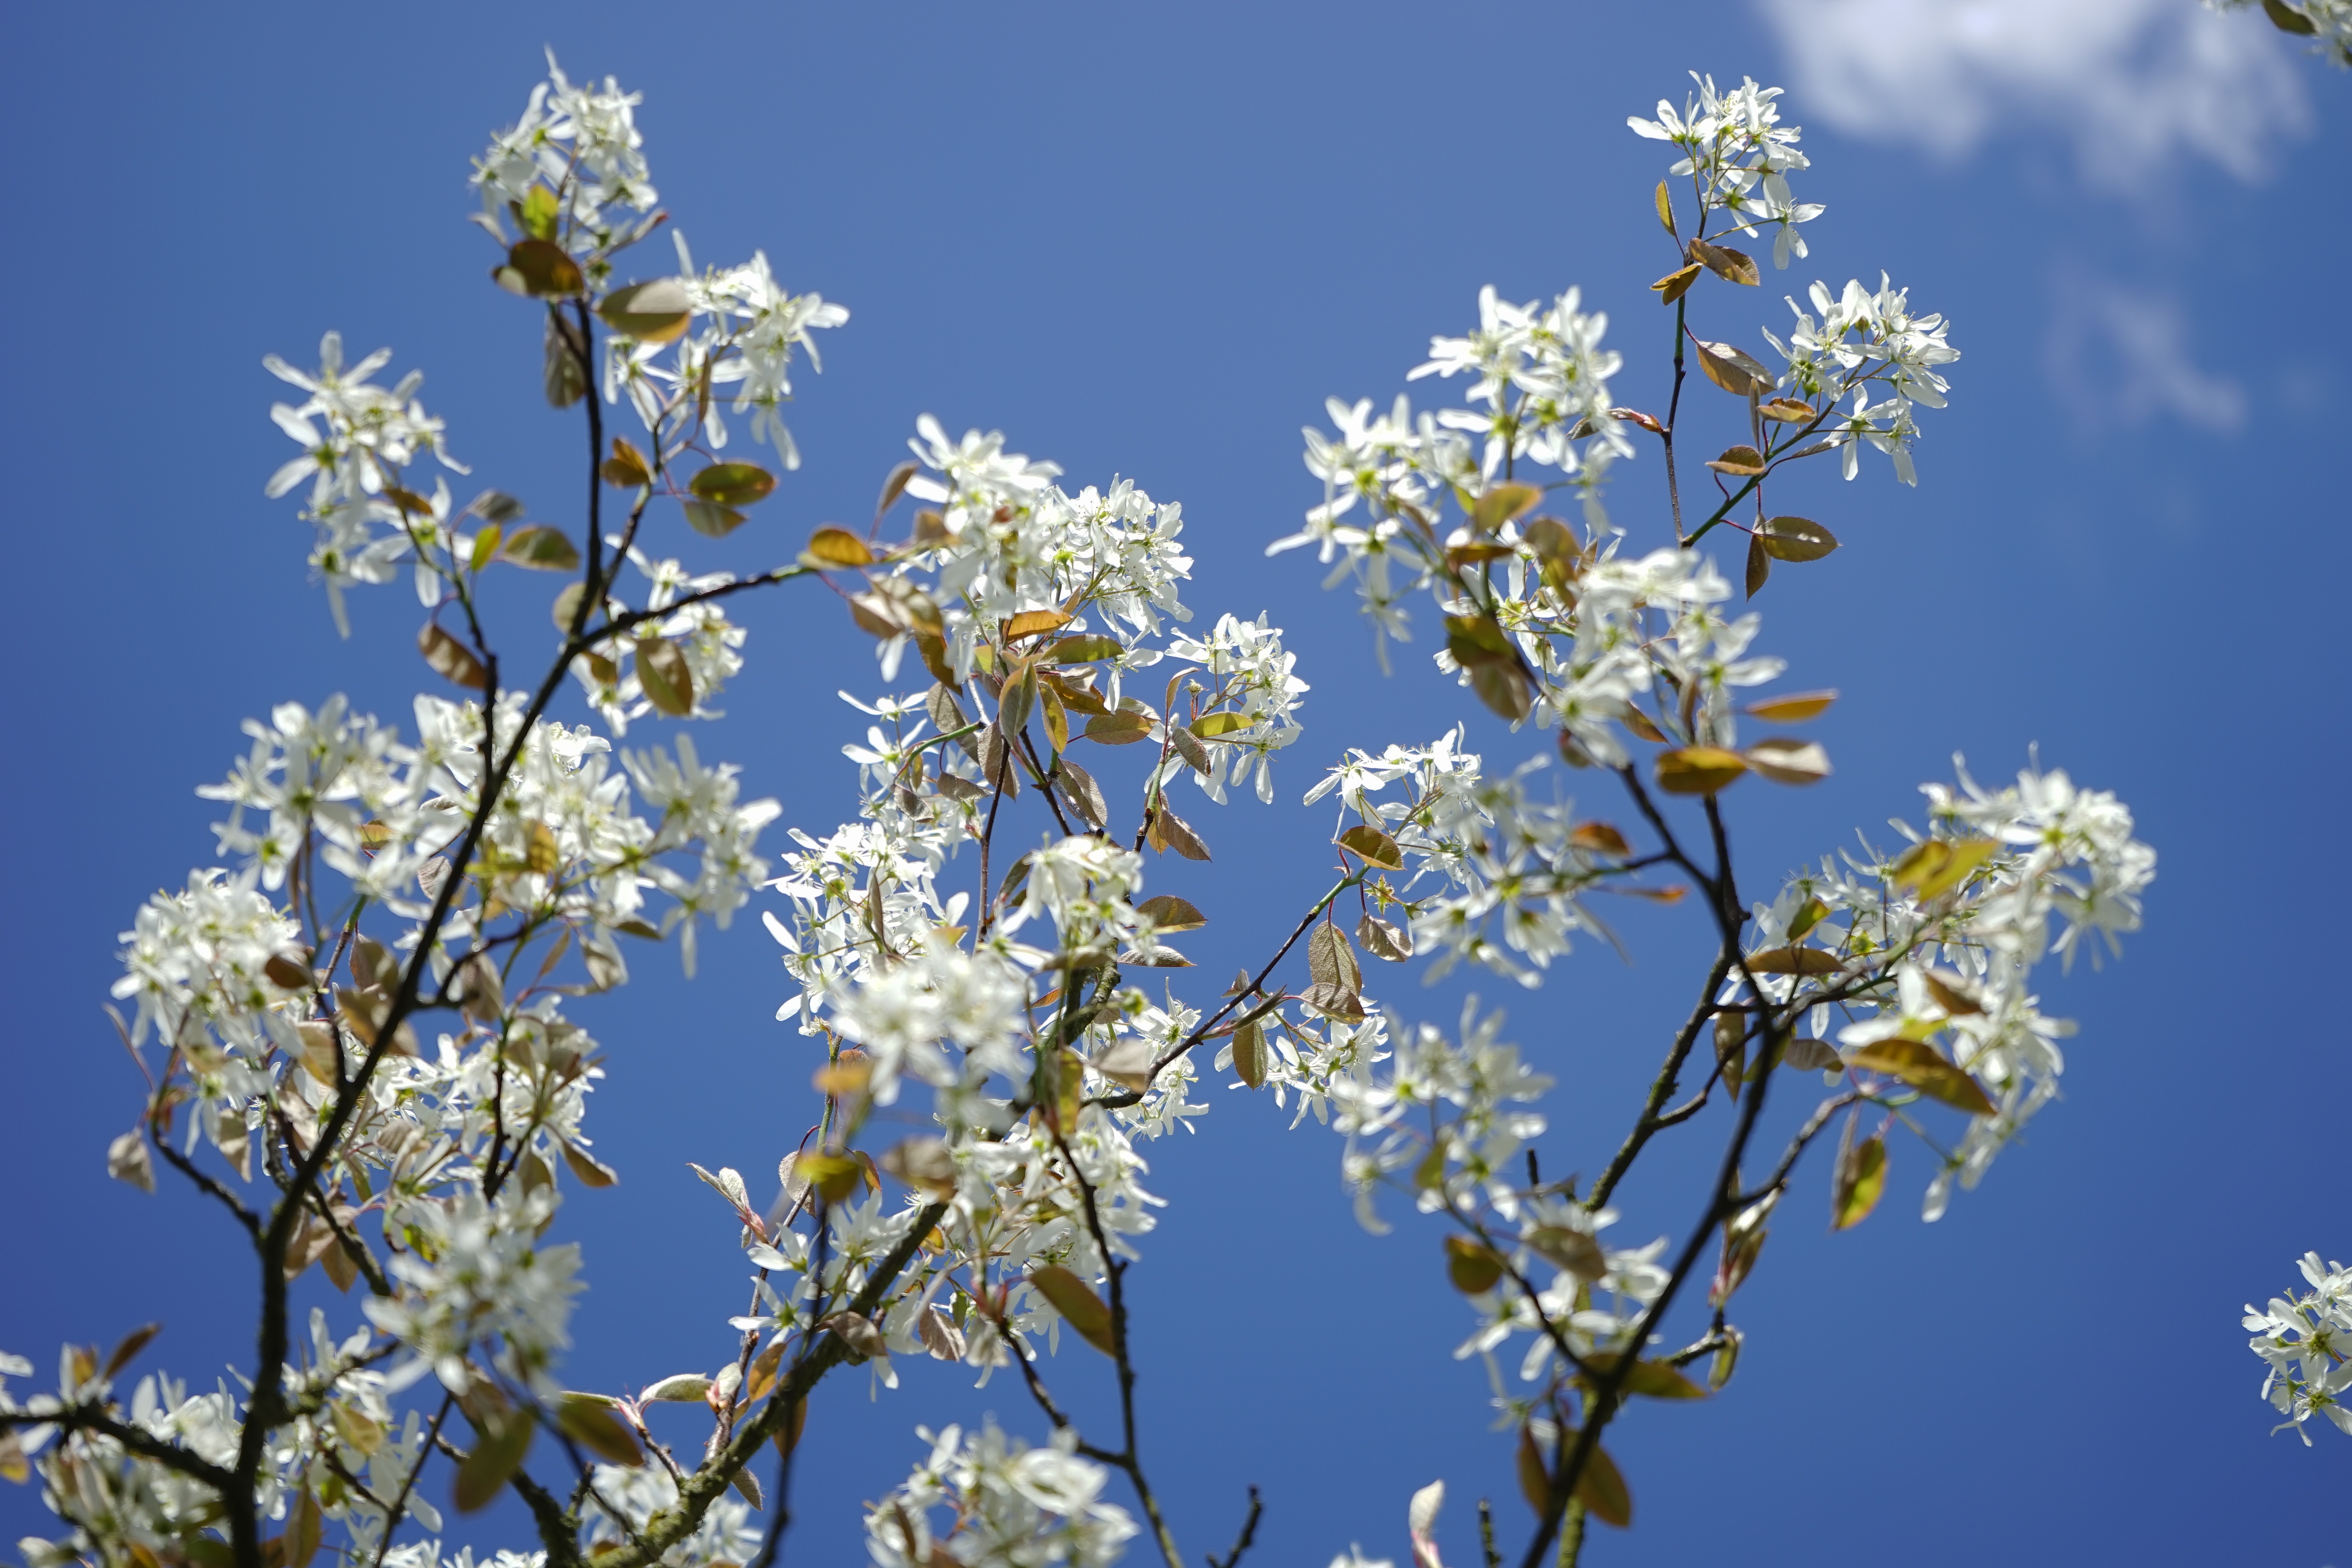
tree, branch, blossom, plant, sky, white, flower, spring, produce, flora, flowers, shrub, large, amelanchier, blossomed, inflorescence, kernobstgewaechs, bl tenmeer, rose greenhouse, flowering plant, land plant